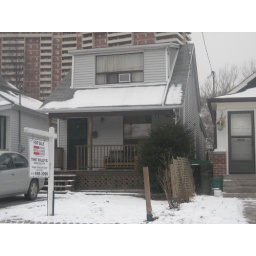
This is the front of my little house!The view of the large building in the background is hidden by the trees in the summer.